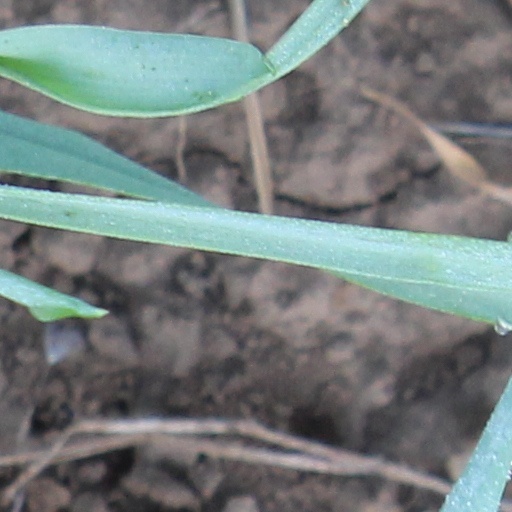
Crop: wheat